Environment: real
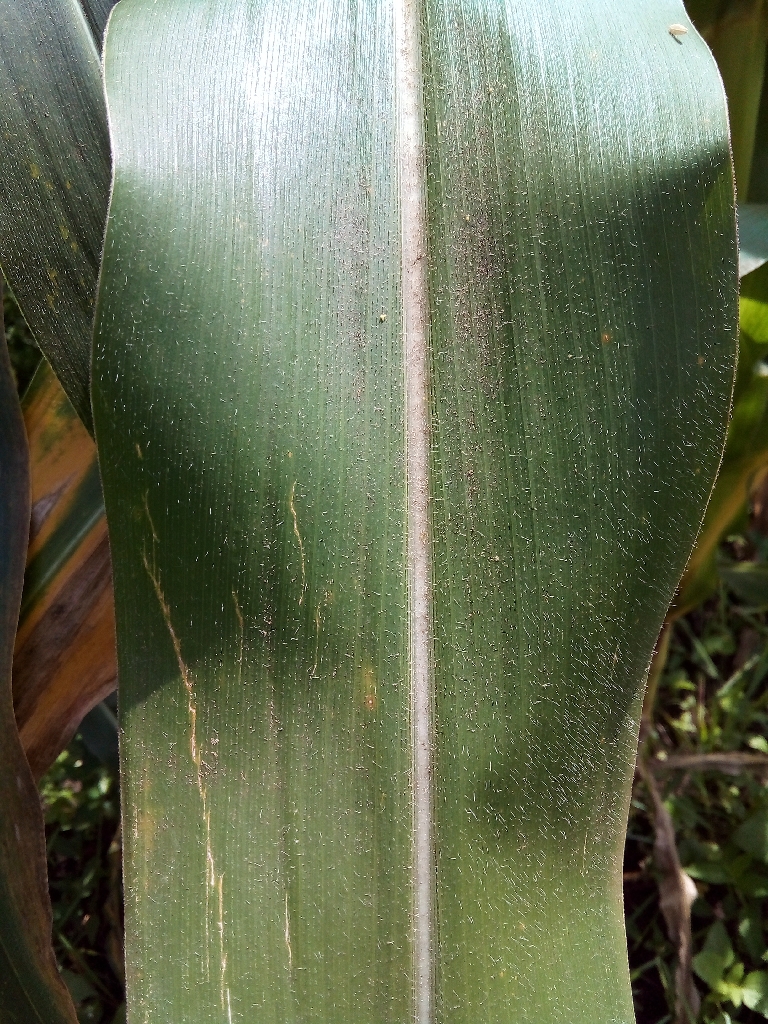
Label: healthy